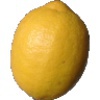
Label: lemon